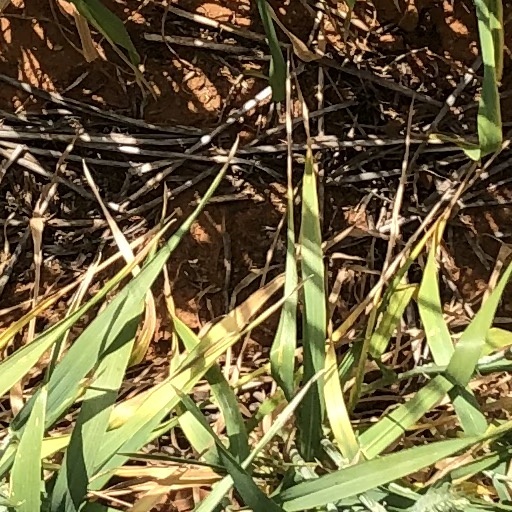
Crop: wheat